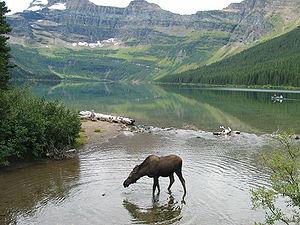
Le parc national des Lacs-Waterton est un parc national du Canada situé à l'extrême sud-ouest de l'Alberta à environ 270 km au sud de Calgary.